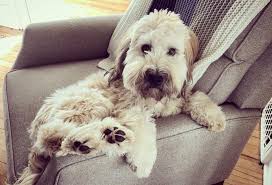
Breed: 235-n000090-soft_coated_wheaten_terrier